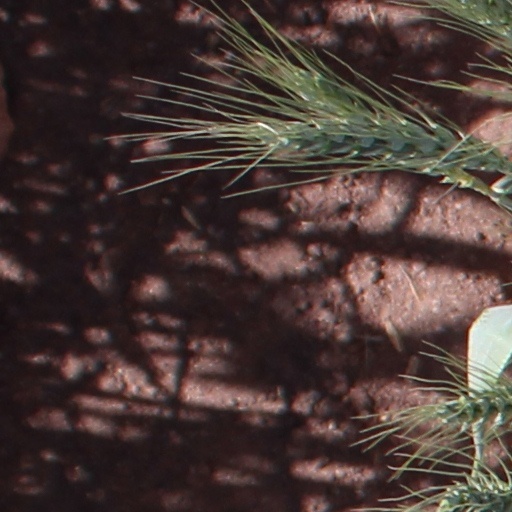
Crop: wheat